Rosa Guerra

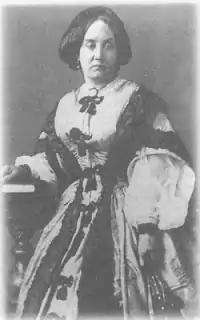
Rosa Guerra

Rosa Guerra (1834 – August 18, 1864) was an Argentine educator, journalist and writer. She was a pioneering woman in Argentine literature. Guerra defended the idea that women should not be confined to household duties, but were born to be educated. She is most known for her rendition of "Lucia Miranda."